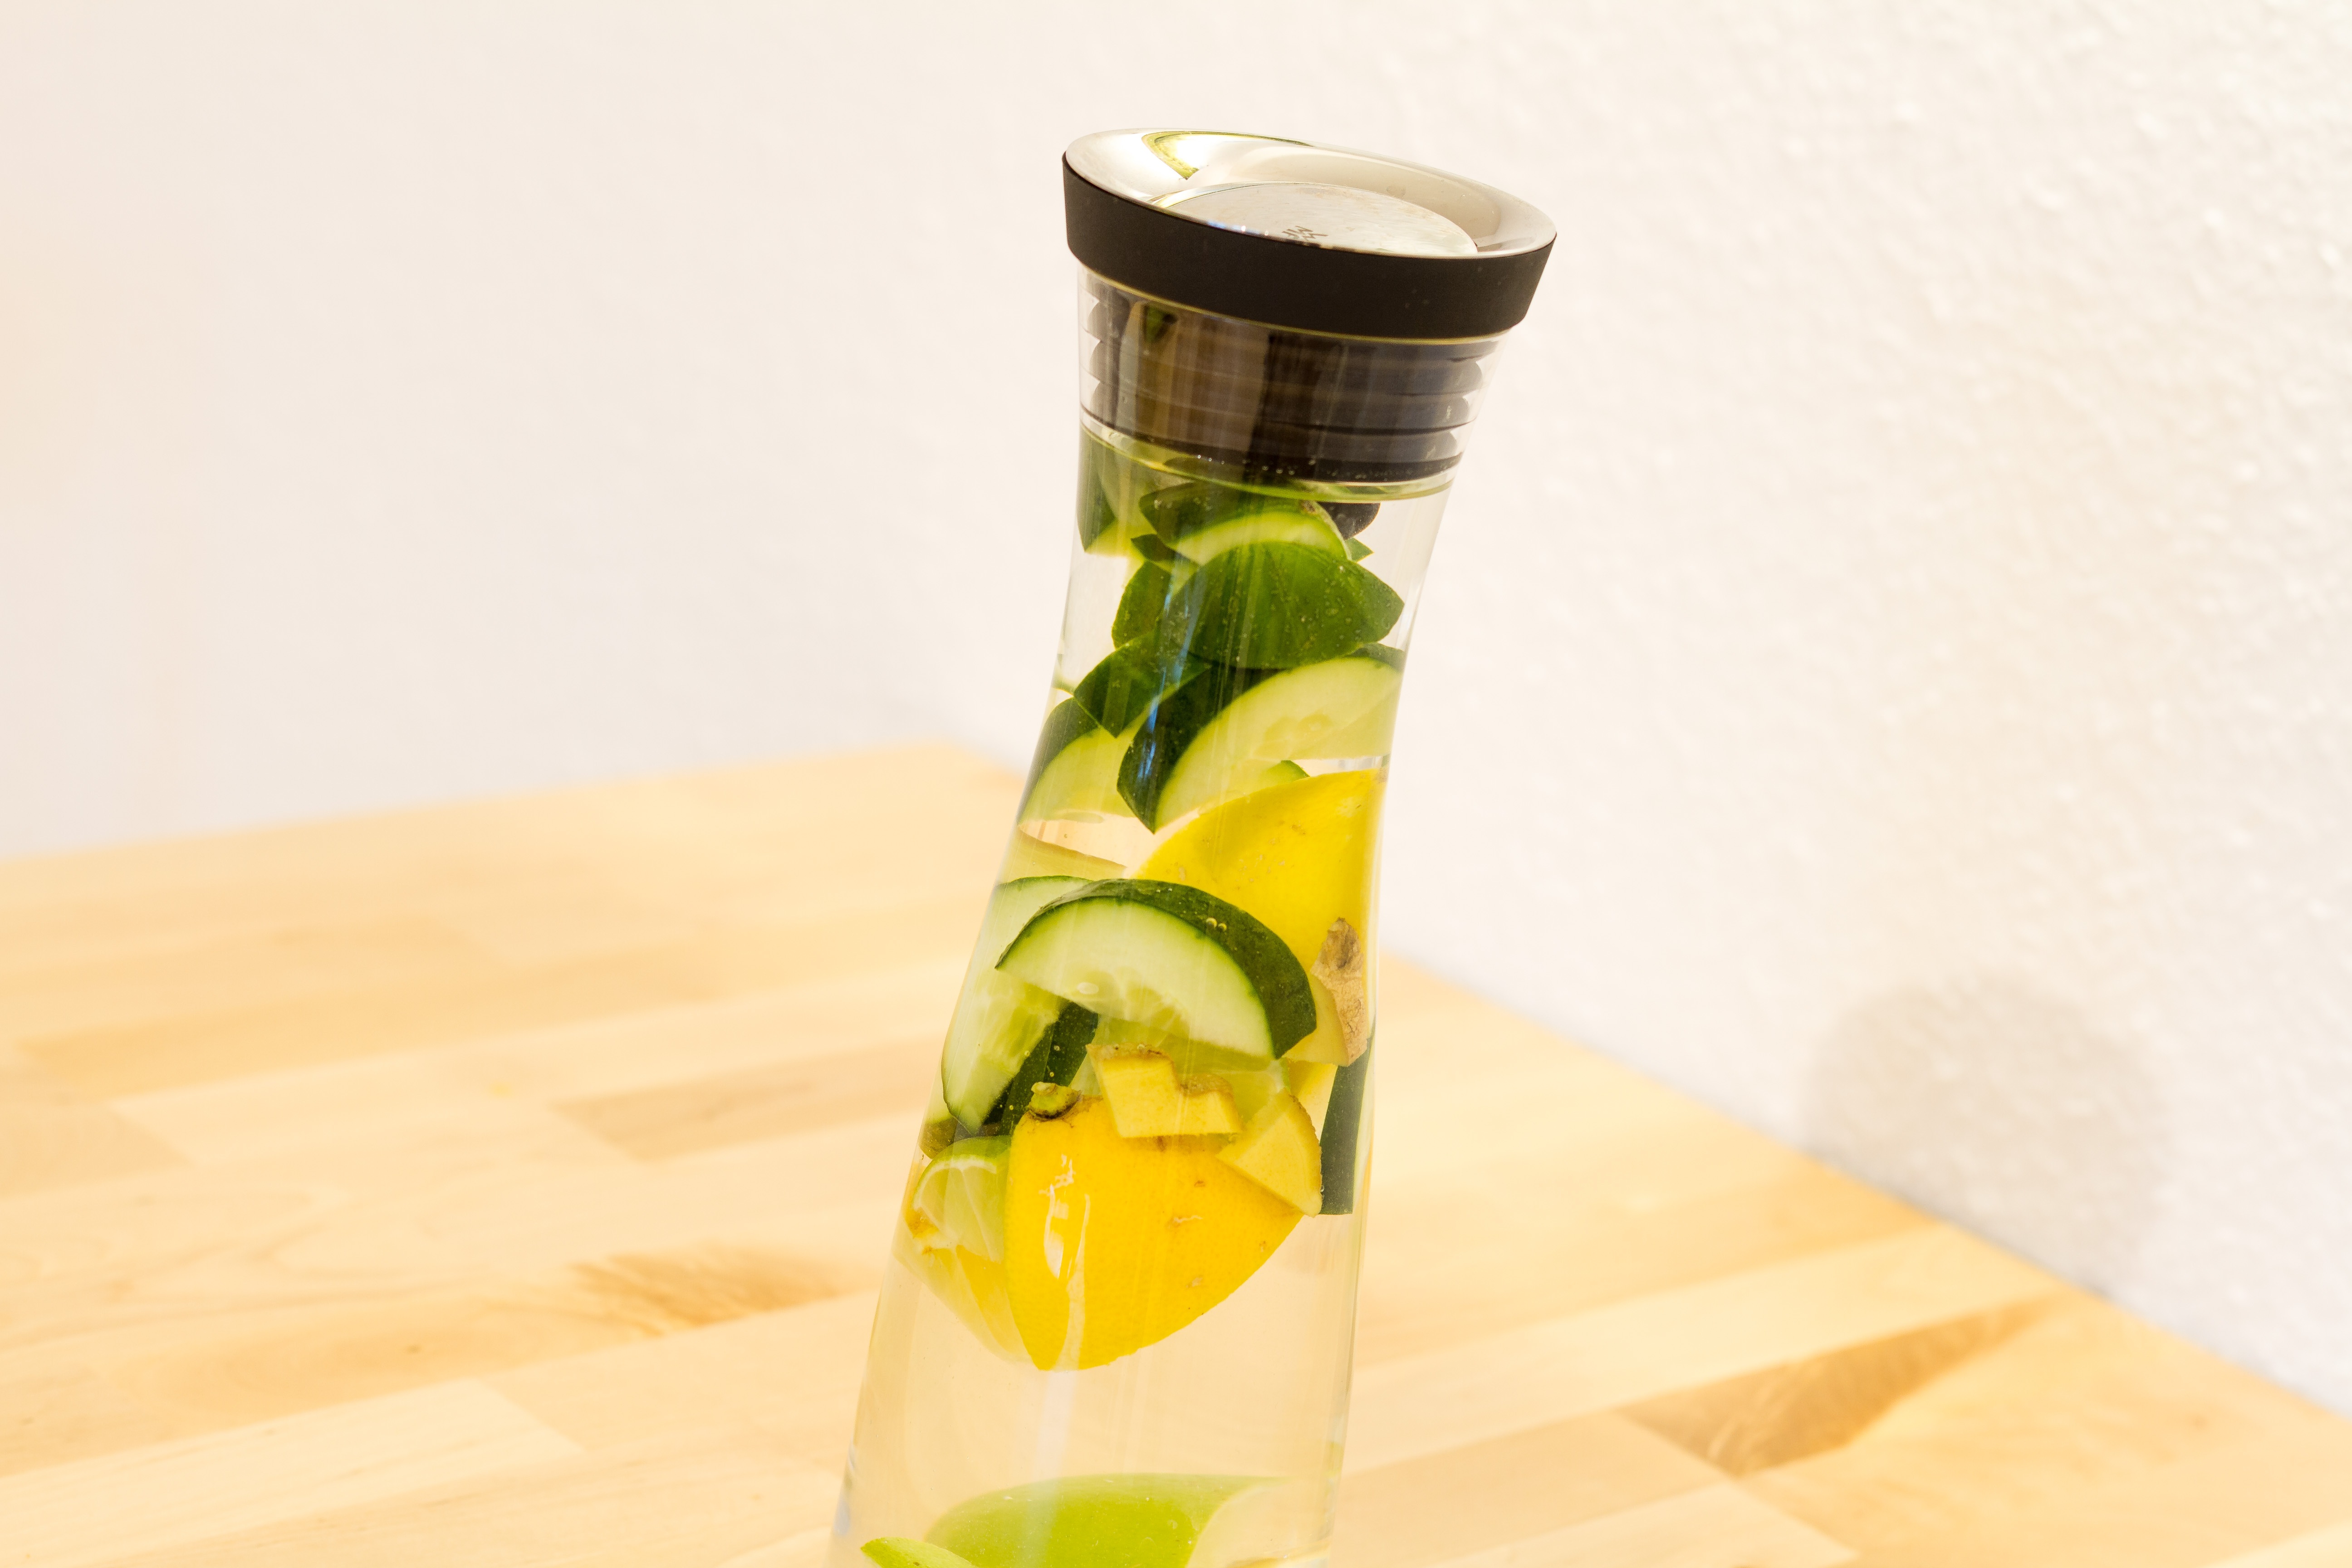
water, plant, fruit, food, produce, drink, bottle, lemon, lime, juice, cucumber, refreshment, liqueur, ginger, detox, flowering plant, carafe, glass carafe, land plant